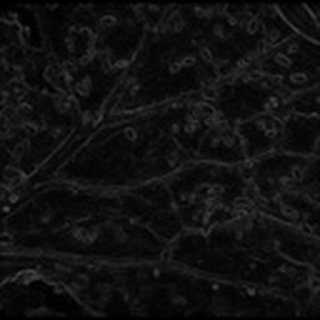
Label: cotton_aphids